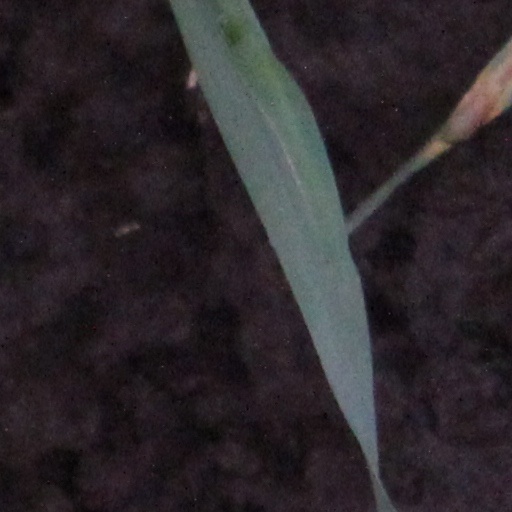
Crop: wheat